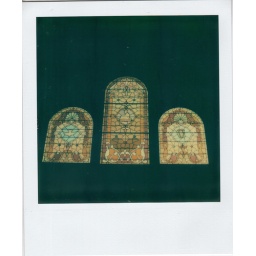
Stained glass windows in First United Church of East Syracuse